801 T.T.S. Airbats

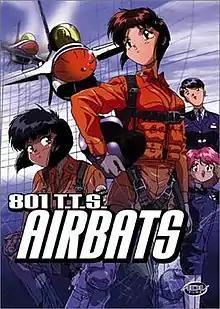
North American DVD cover of "801 T.T.S. Airbats"

801 T.T.S. Airbats, known in Japan as , is a manga by Shimizu Toshimitsu which was later adapted into a seven episode anime series, produced by Studio Fantasia and Victor Entertainment. The series was released in Japan on LaserDisc as a series of OVA episodes between 1994 and 1996, and was licensed for English language distribution by ADV Films. The title has been out of print since 2005. The series had aired on TVB in Hong Kong on April 9, 1996. Scholar Takayoshi Yamamura noted that anime was produced with the collaboration of JSDF.